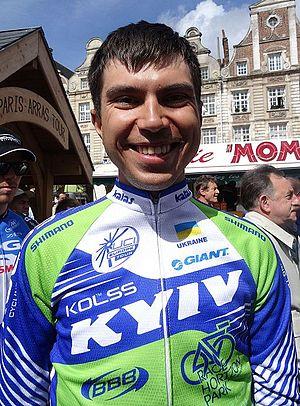
Reportage photographique réalisé le dimanche 25 mai 2014 à l'occasion du départ et de l'arrivée de la troisième étape du Paris-Arras Tour 2014 à Arras, Pas-de-Calais, Nord-Pas-de-Calais, France. Depicted person&#58
La saison 2014 de l'équipe cycliste Kolss est la cinquième de cette équipe.
Oleksandr Polivoda, né le 31 mars 1987 à Kharkiv, est un coureur cycliste ukrainien, membre de l'équipe Ningxia Sports Lottery-Livall.